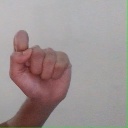
अक्षर: घ